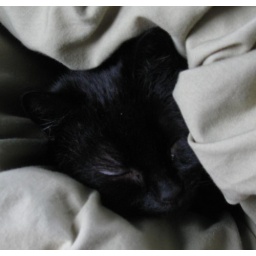
i get up, lazy black cat stays in bed.